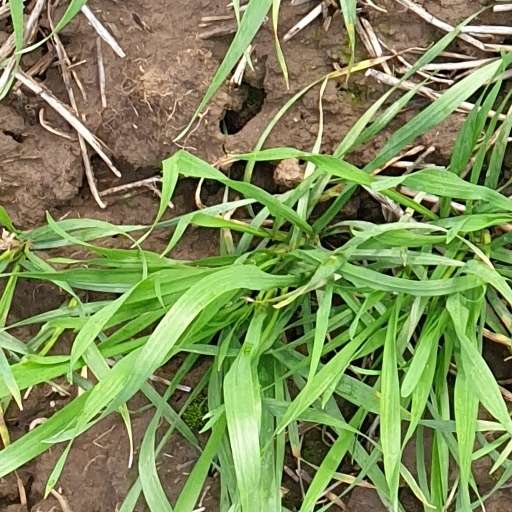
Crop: wheat